Sky position (RA, Dec in degrees): 188.428, 19.087
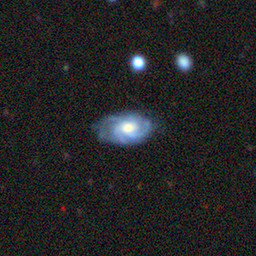
Galaxy morphology: Unbarred Loose Spiral Galaxies